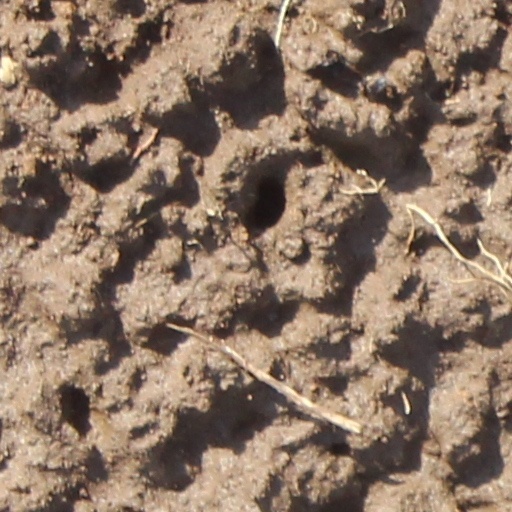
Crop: wheat